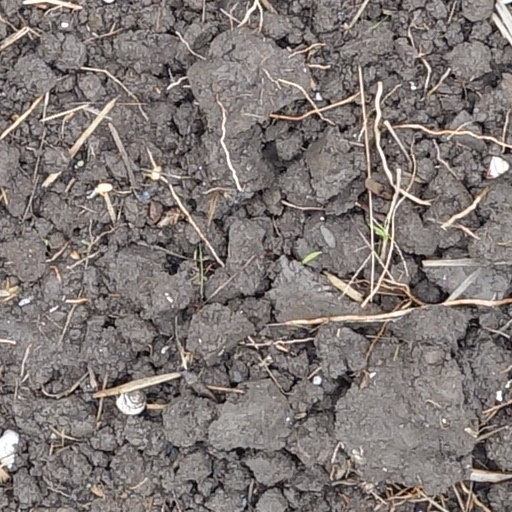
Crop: wheat